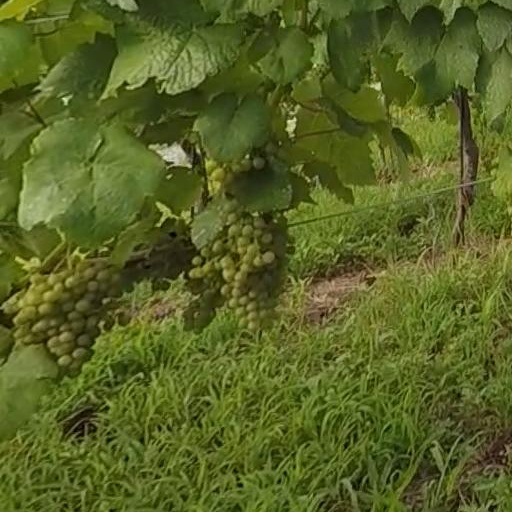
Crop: grape